Karl Bogislaus Reichert

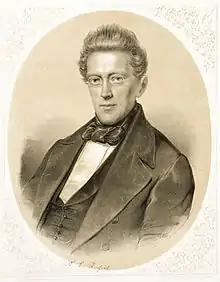
Karl Bogislaus Reichert; lithograph by Georg Friedrich Schlater

Karl Bogislaus Reichert (20 December 1811 – 21 December 1883) was a German anatomist, embryologist and histologist.